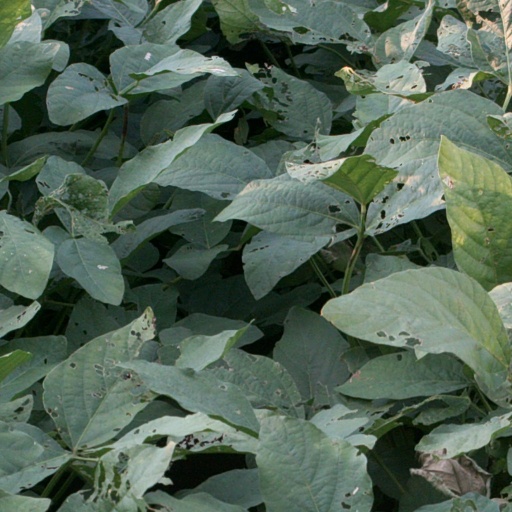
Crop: soybean